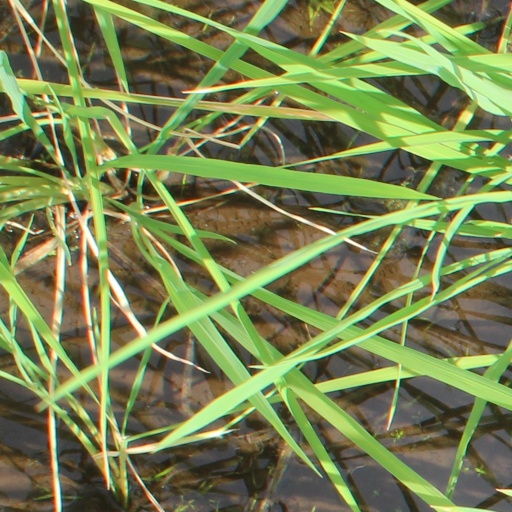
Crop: rice